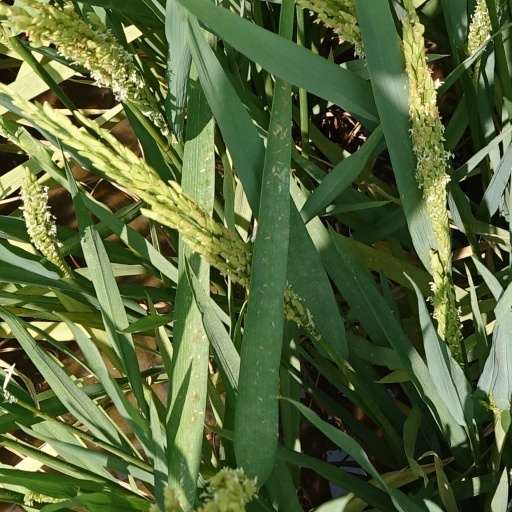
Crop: rice